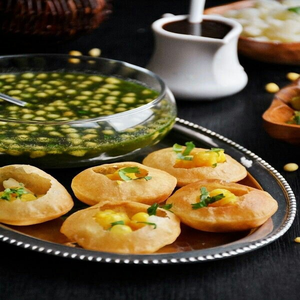
Dish: panipuri